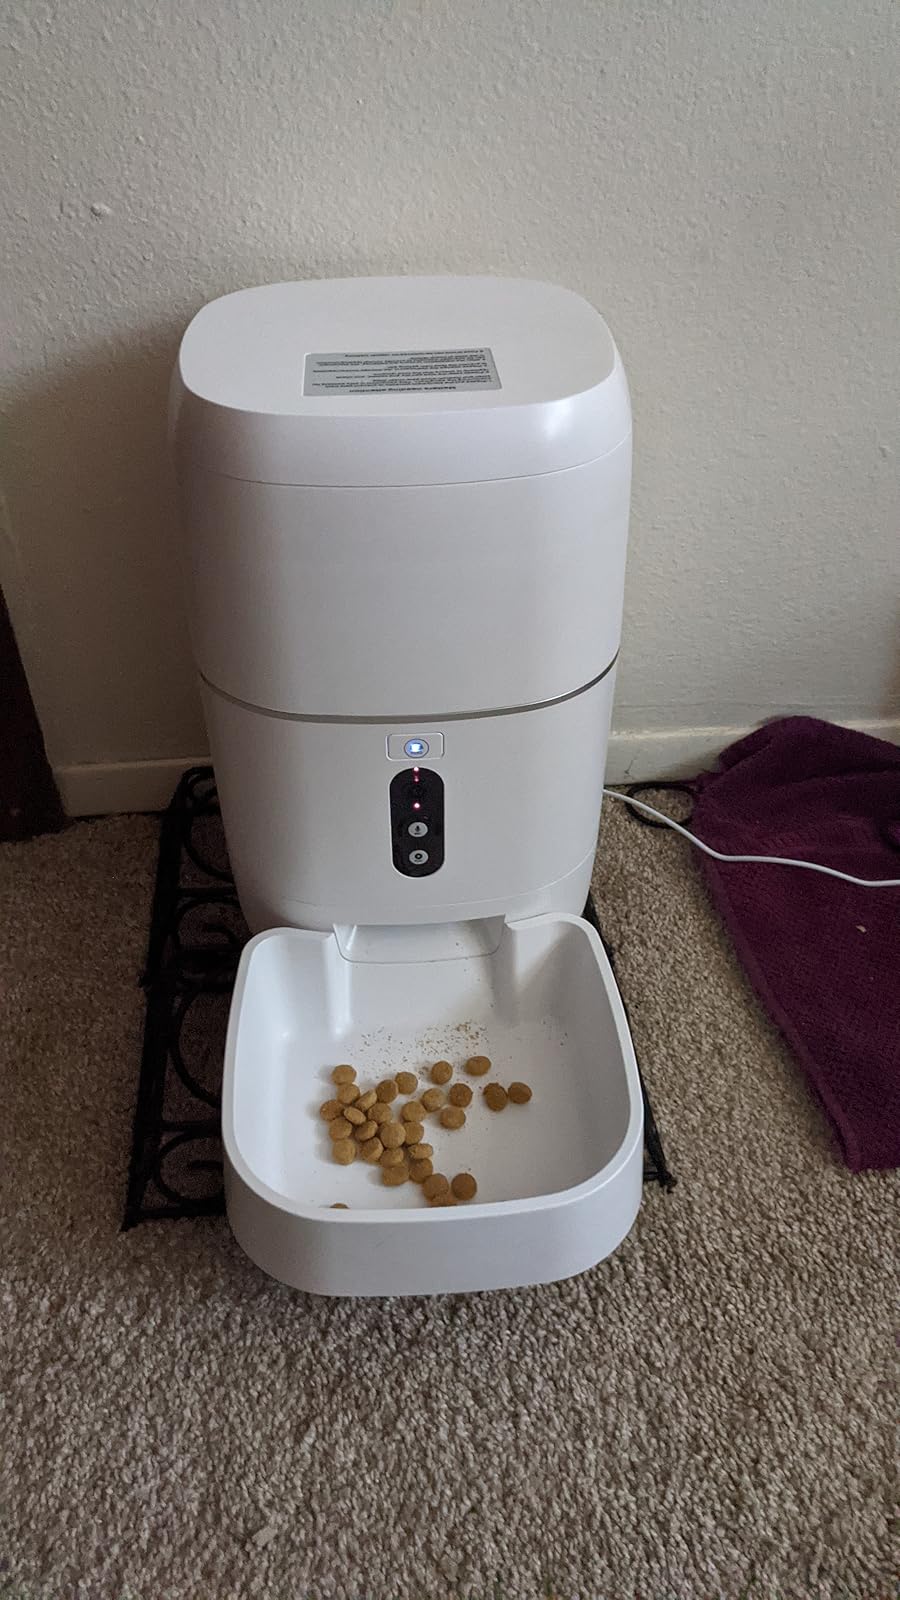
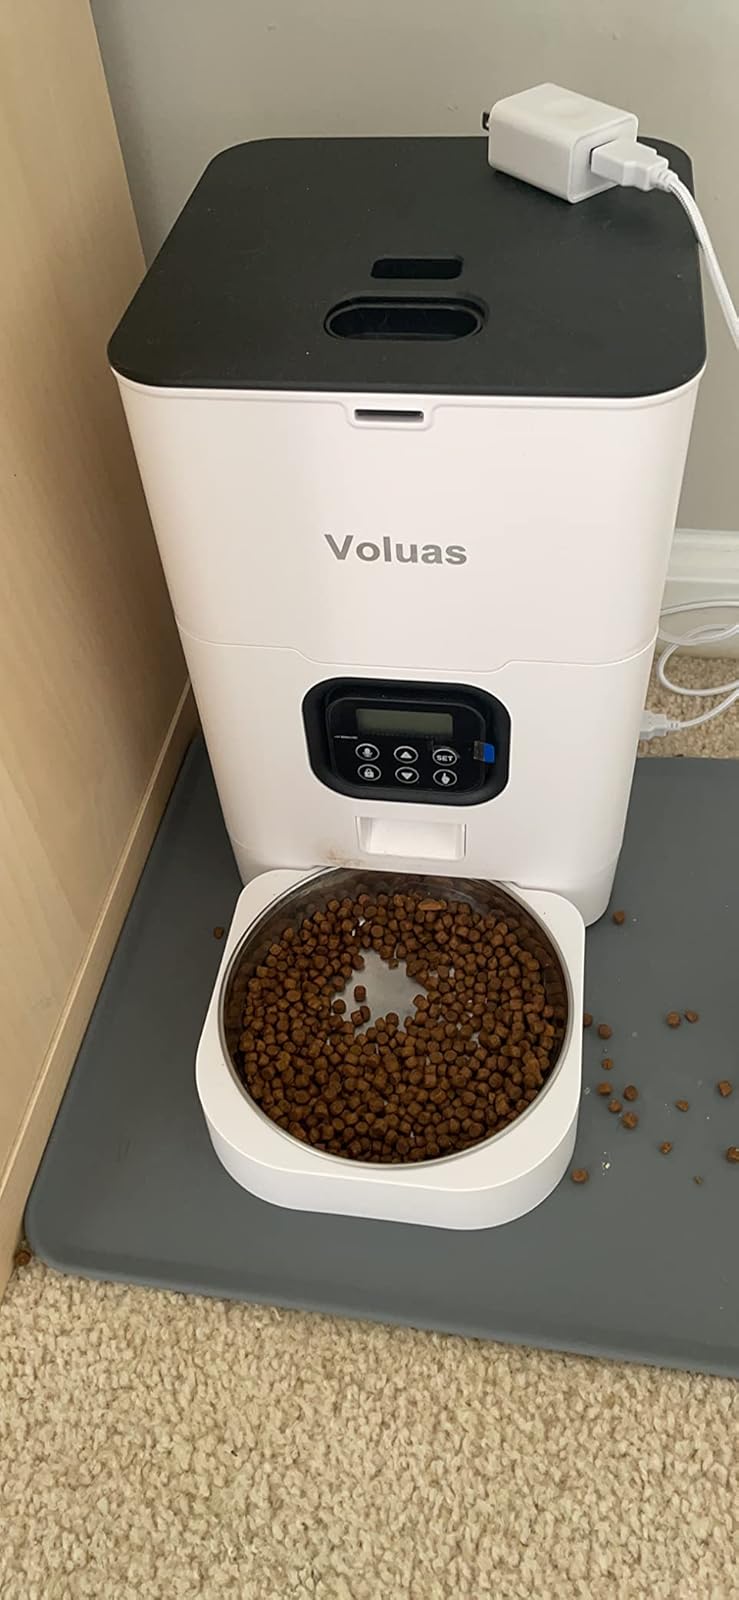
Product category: items_feeder
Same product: no